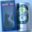
Label: can